Candler College and Colegio Buenavista

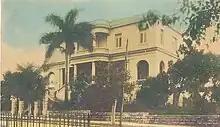
The main building of Buenavista on 54th Street

The first Methodist school in Cuba was founded in 1899 by the American missionary Thad E. Leland on Calle Virtudes de La Habana. This was founded when the Bishop of the Methodist Church of Florida, the Rev. Warren Akin Candler, proposed to give a new impetus to the missionary work begun in Cuba in 1883, through educational projects. In 1903 this school was named Candler College in honor of Bishop Candler.